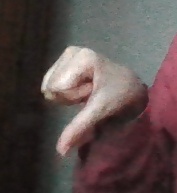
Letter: waw